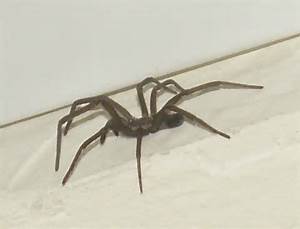
Label: spider